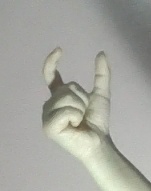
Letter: nun